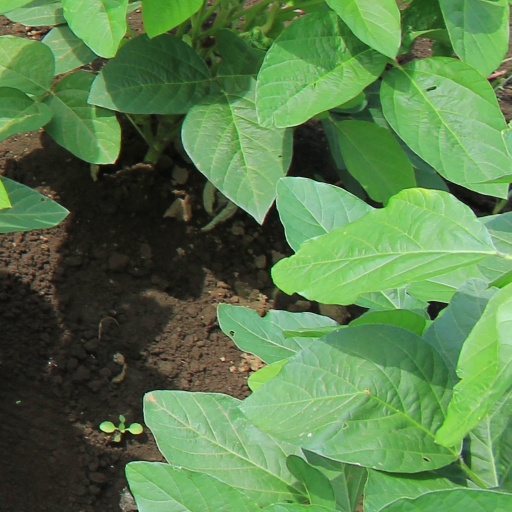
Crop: soybean